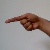
The image shows a hand gesture representing the letter 'G' in Indian Sign Language.